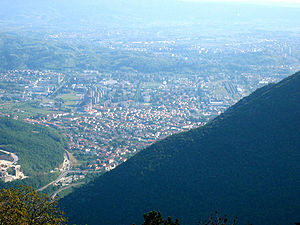
Nova Gorica
Luftfoto af Nova Gorica
Nova Gorica er en by i det vestlige Slovenien, med et indbyggertal på ca. 12.700. Byen ligger ved grænsen til nabolandet Italien.